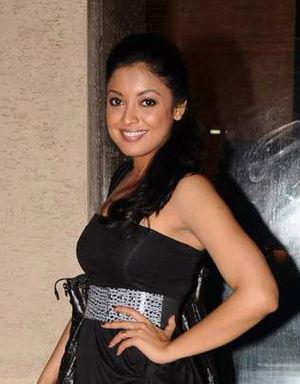
Miss Inde ou Femina Miss India, est un concours de beauté féminin tenu en Inde depuis 1947, destiné aux indiennes. Il est organisé par le magazine indien Femina publié par Bennett, Coleman & Co. Ltd.